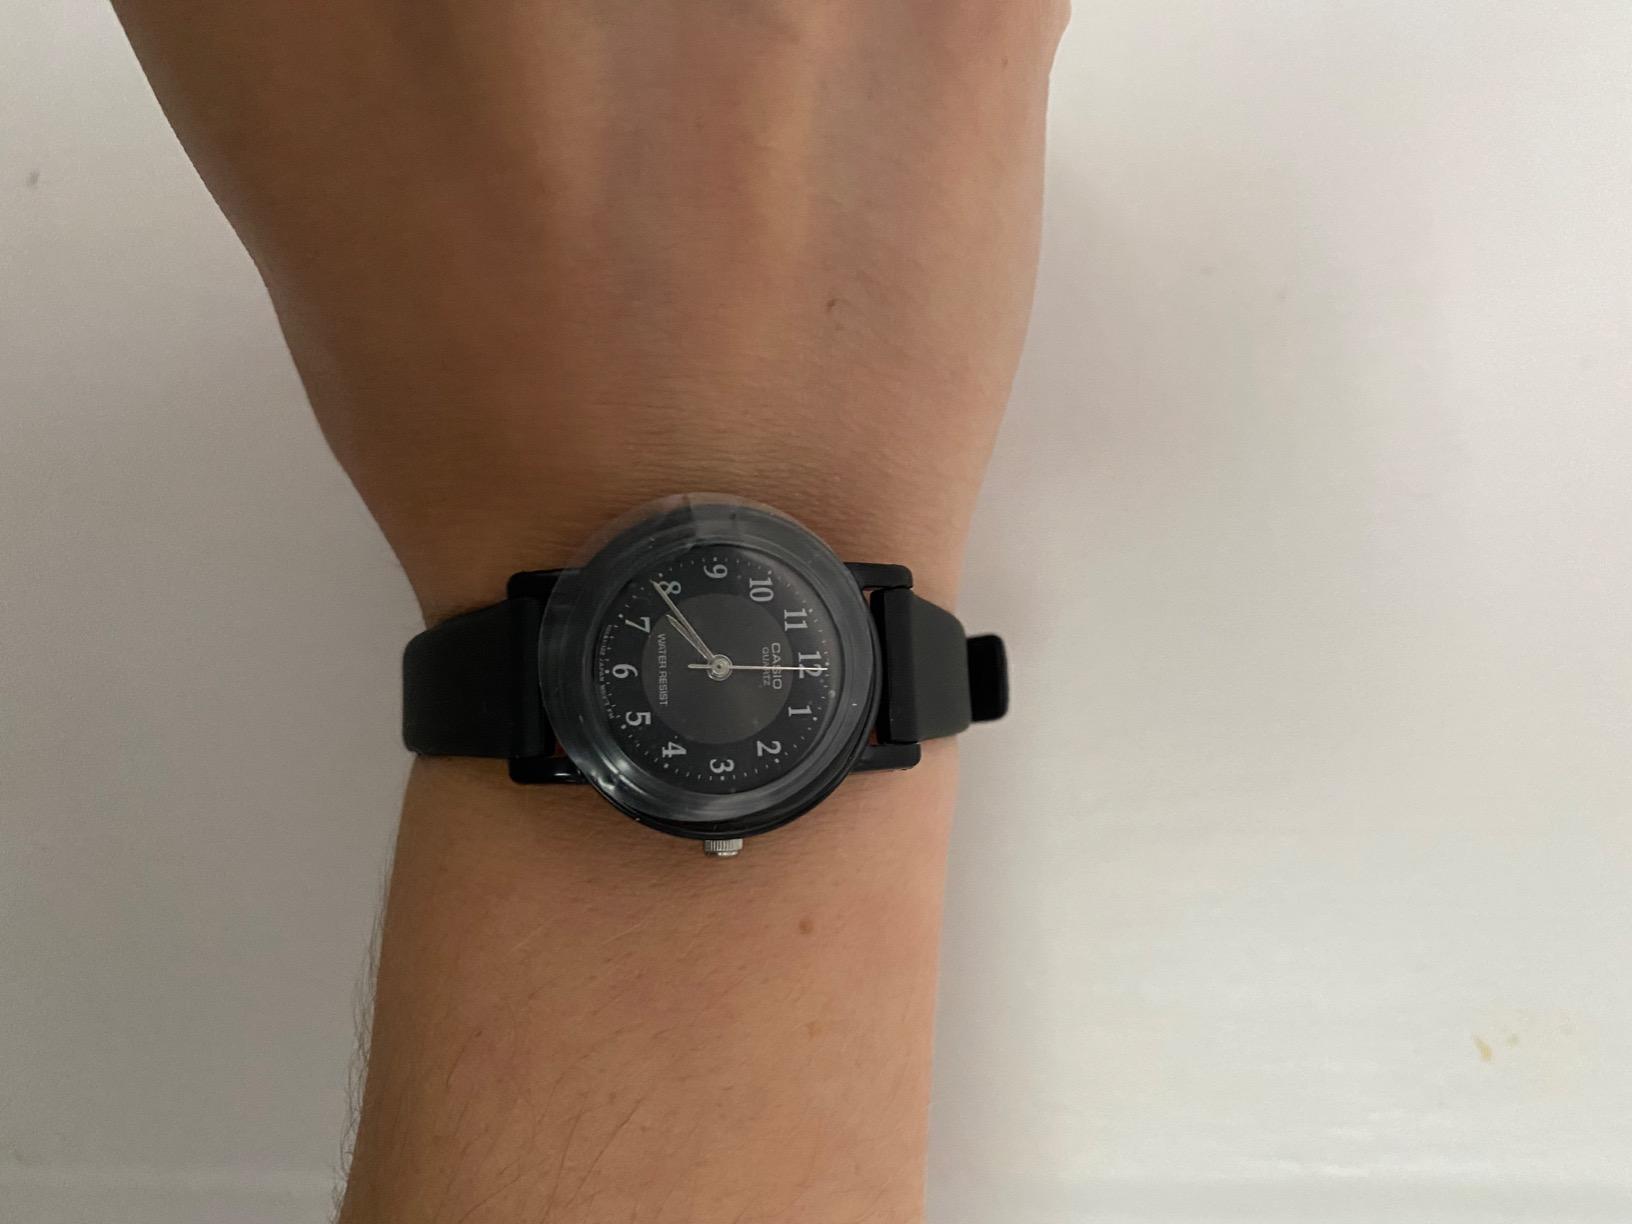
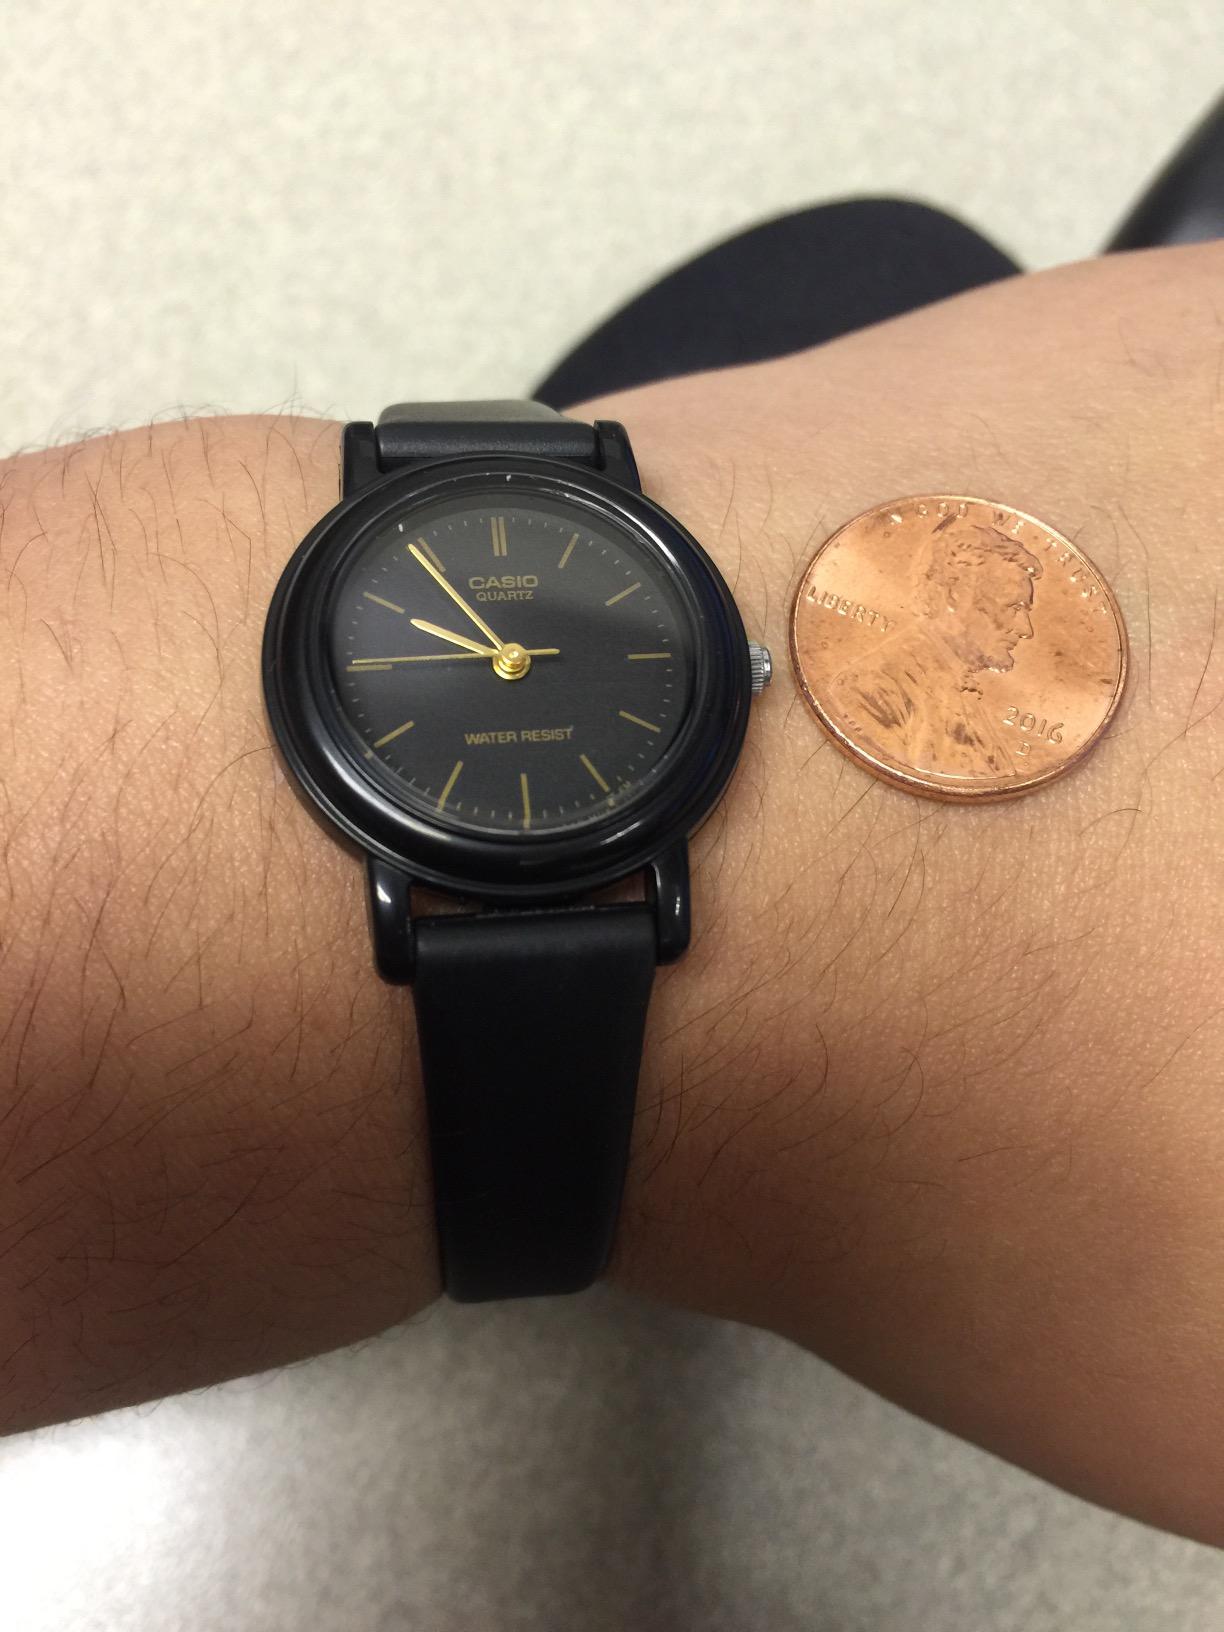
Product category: accessories_watch
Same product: no